Abbeyfield Park

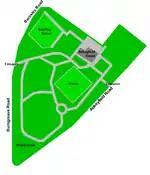
Plan of Abbeyfield Park.

Abbeyfield Park is home to the Abbeyfield Multicultural Festival, and has its side entrance made of sculpted steel. The forged entrance was designed by children of the area.